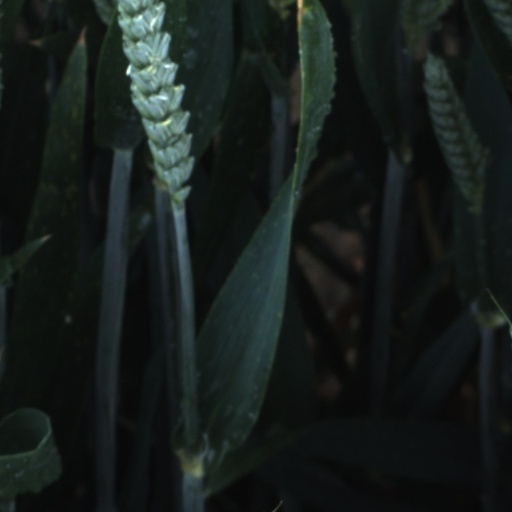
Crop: wheat